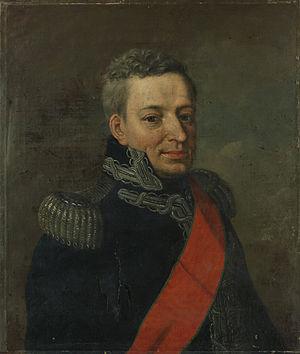
Victor-Amédée de Hesse-Rheinfels-Rotenbourg, en allemand:Victor Amadeus von Hessen-Rheinfels-Rotenburg, né le 2 septembre 1779 à Rotenbourg, décédé le 12 novembre 1834 à Zembowitz.